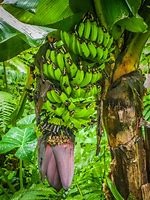
Label: banana